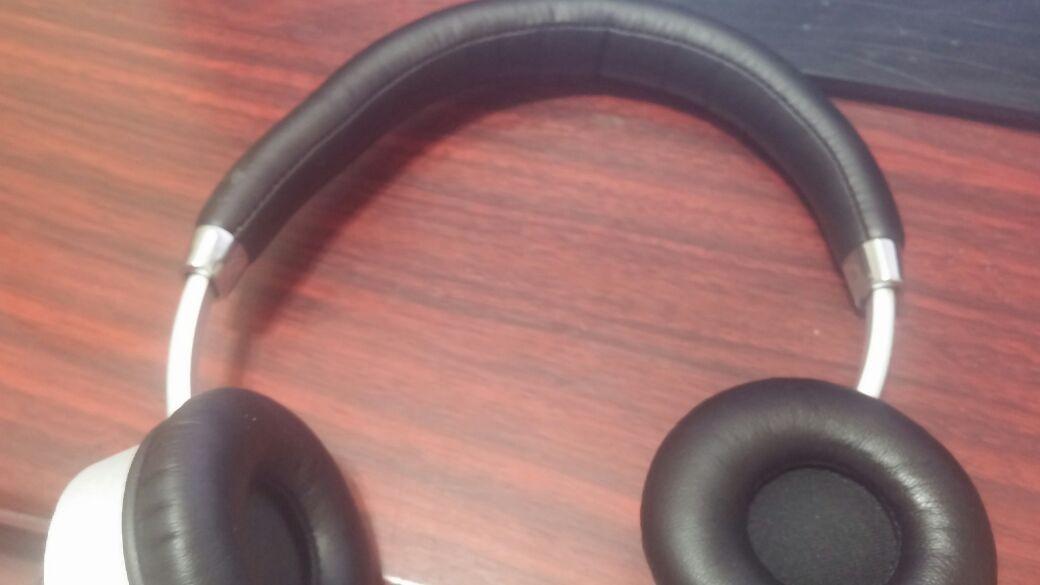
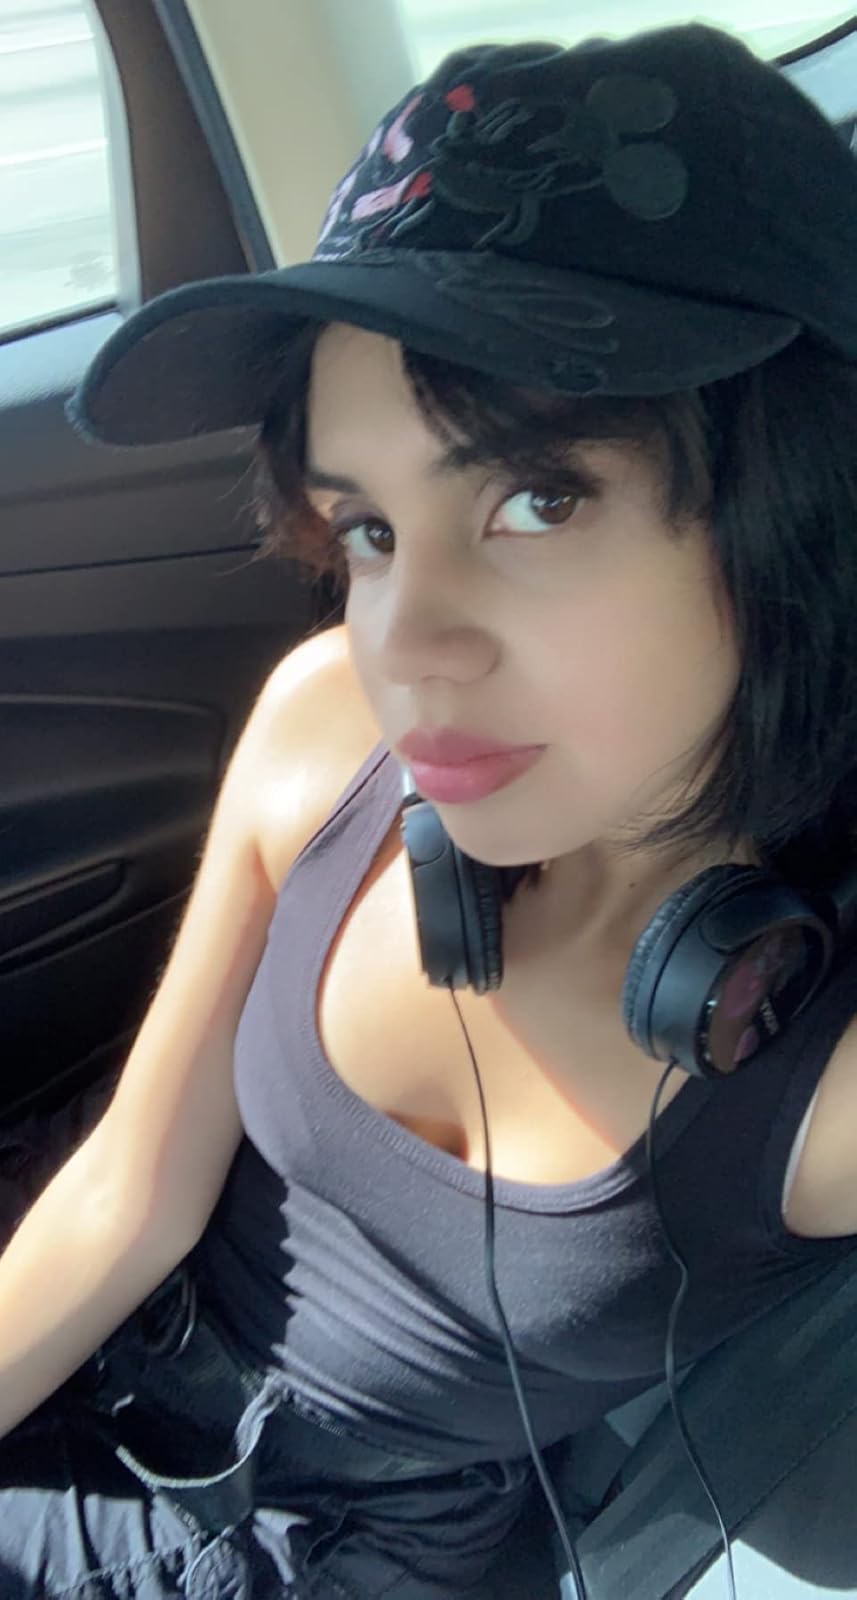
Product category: headphones
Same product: no